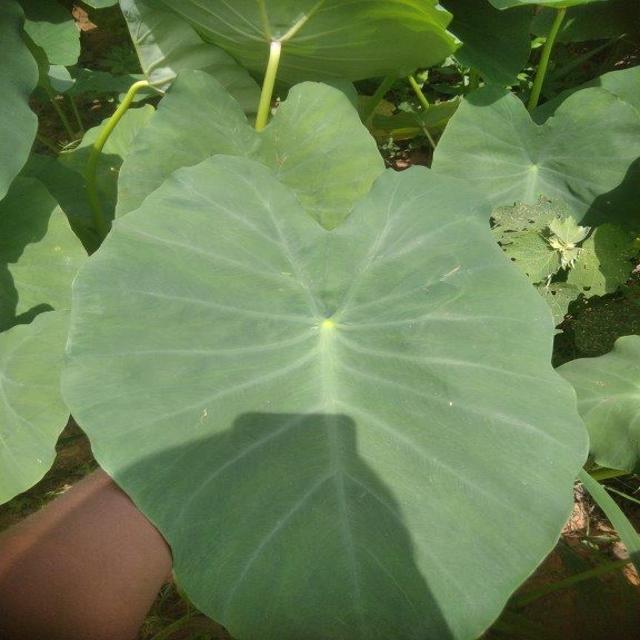
Label: Healthy